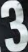
Number: 3